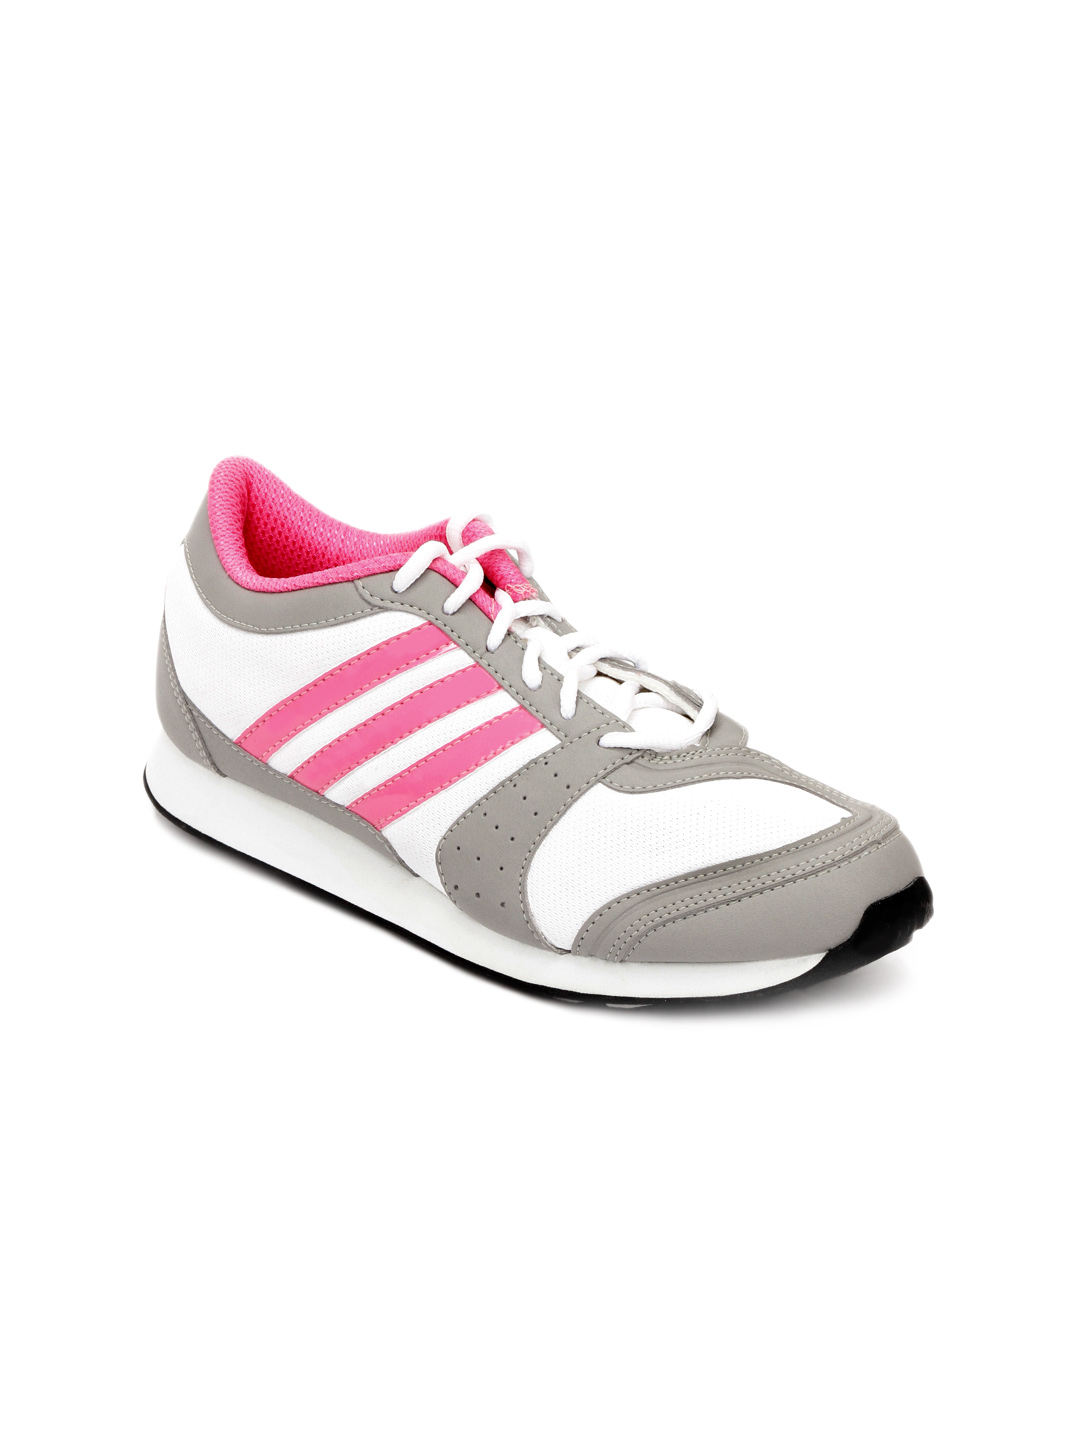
ADIDAS Women White Bolt Sports Shoes
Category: Footwear / Shoes / Sports Shoes
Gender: Women
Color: White
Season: Summer 2012
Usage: Sports